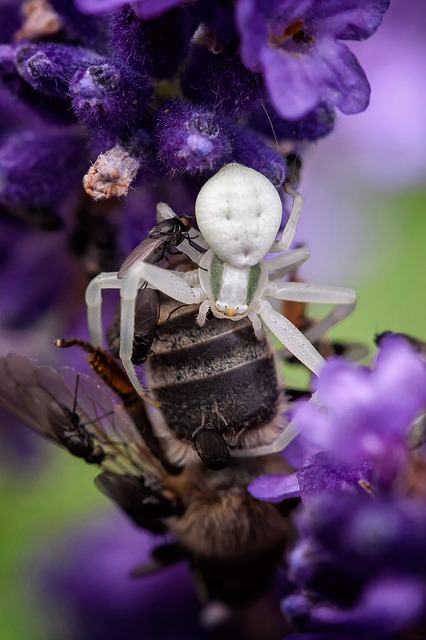
Label: spider